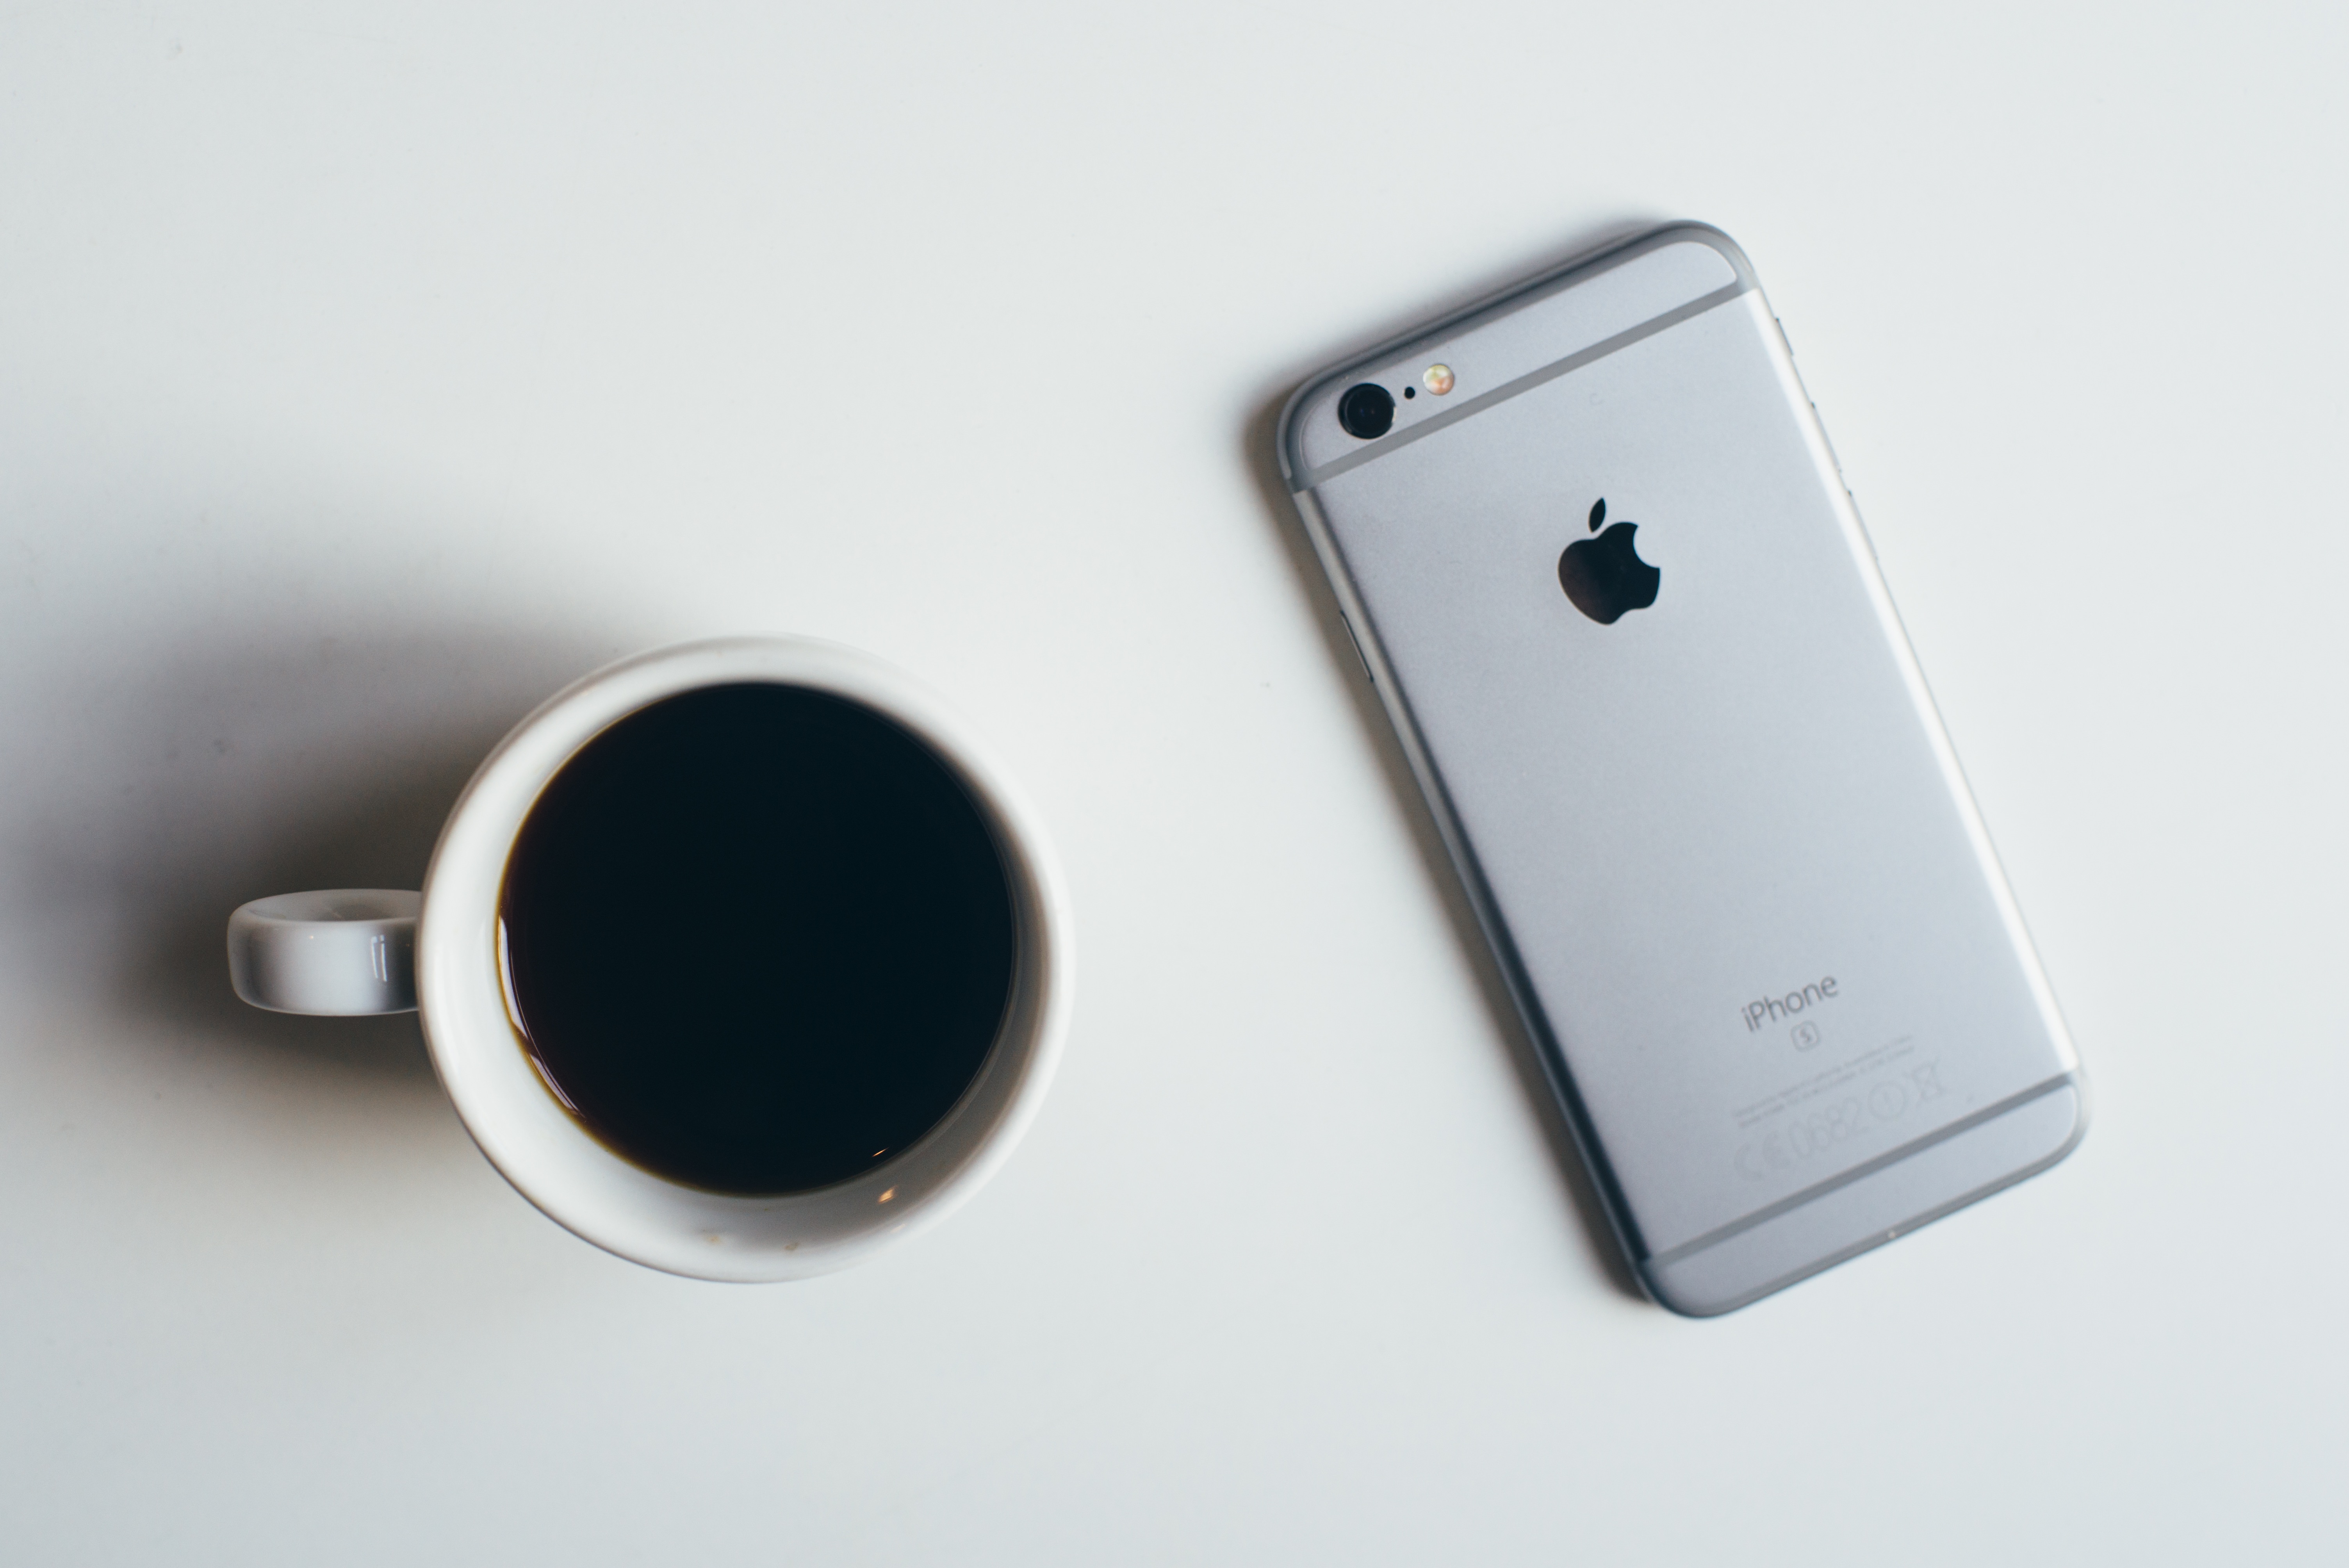
smartphone, technology, gadget, mobile phone, brand, product, font, electronic device